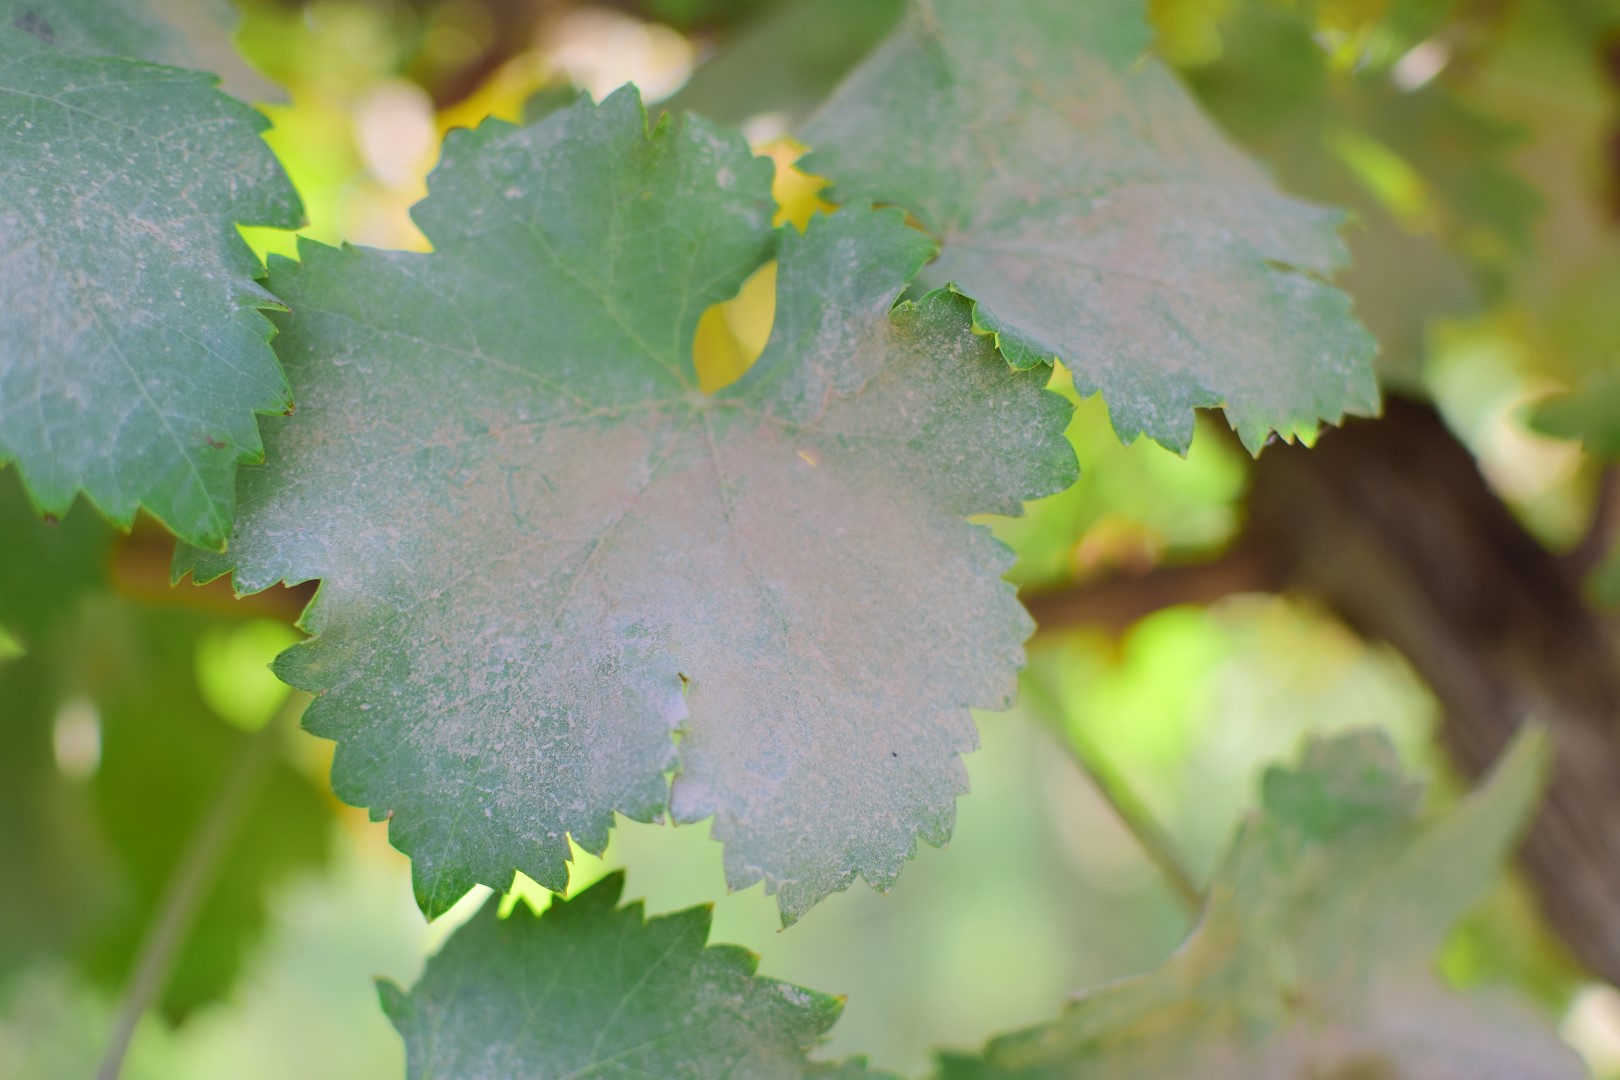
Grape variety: Deas Al-Annz